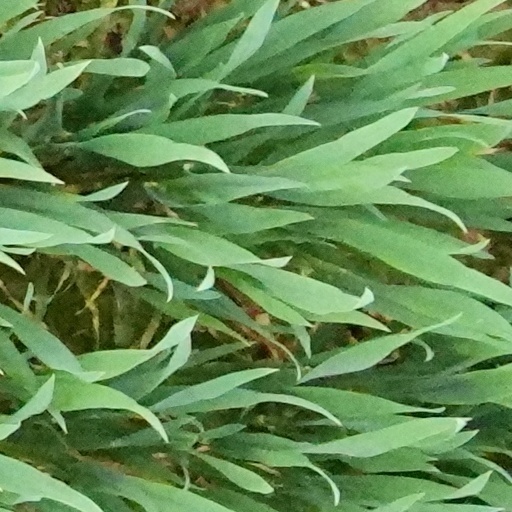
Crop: wheat